Christopher Horsey

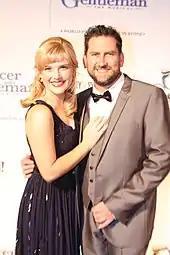
Horsey with wife Lucy Durack

Horsey married Australian film, TV and stage actress Lucy Durack on Rottnest Island off the coast of Perth, Western Australia on 5 April 2014. They have a daughter, Polly Gladys and son Theodore Lindsay.